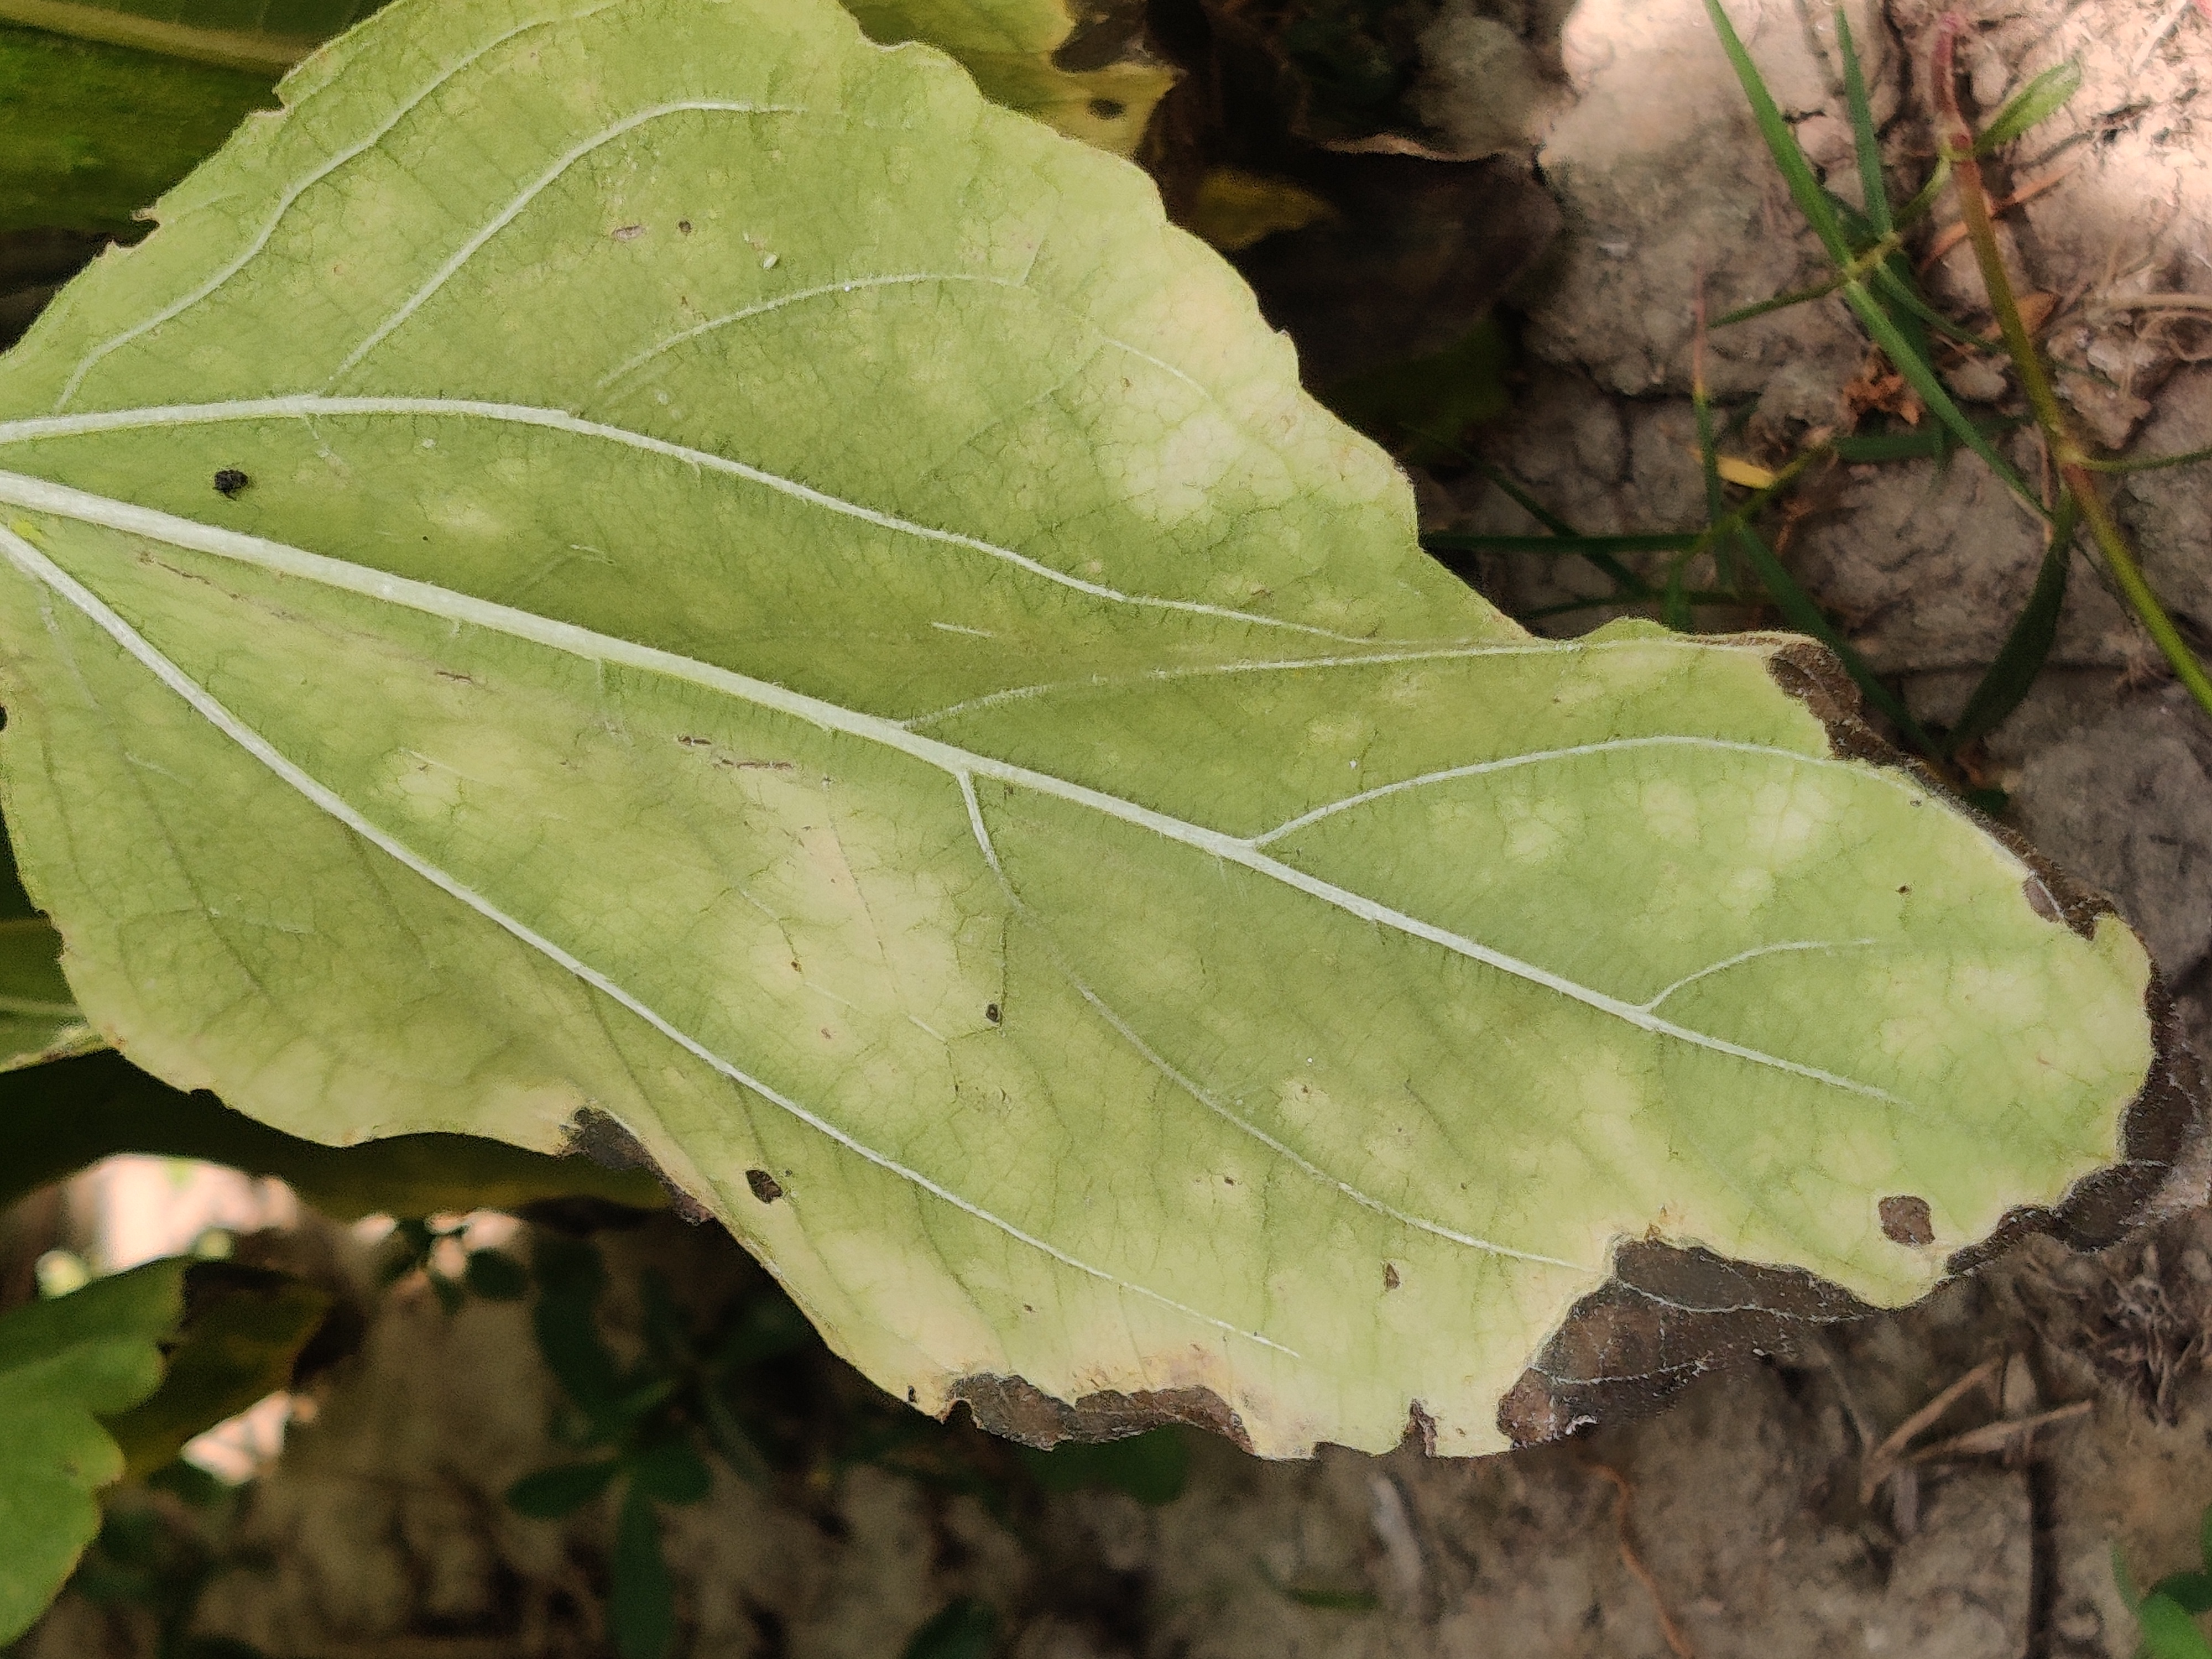
Label: Downy_mildew